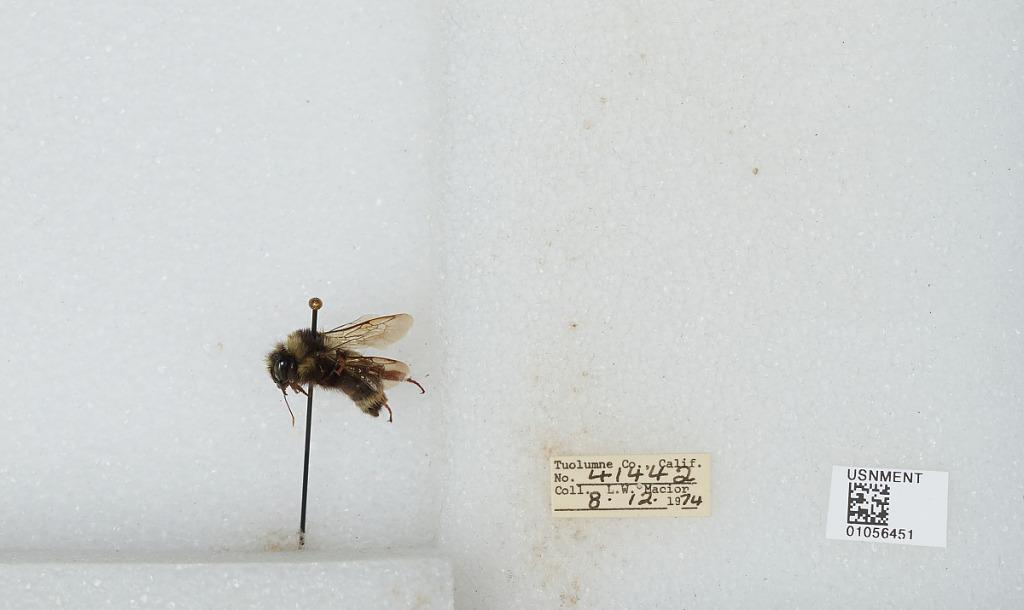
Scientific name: Bombus bifarius nearcticus
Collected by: L. Macior
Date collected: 1974-8-12
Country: United States
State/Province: California
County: Tuolumne
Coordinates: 38.02, -119.93